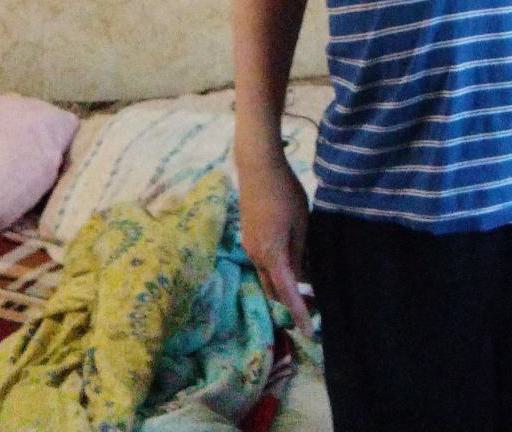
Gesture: no_gesture